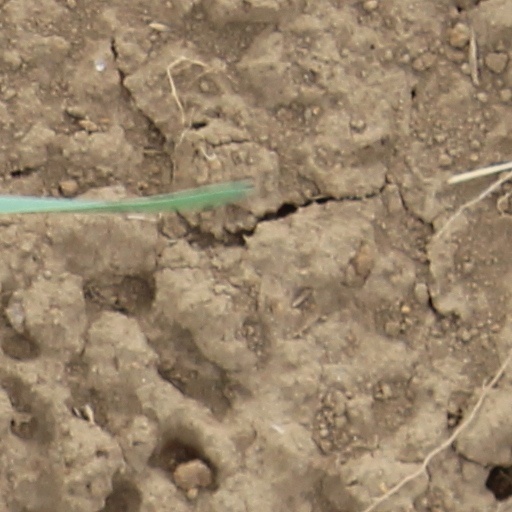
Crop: wheat